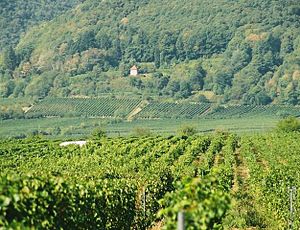
Pfalz
Vinmarker ved Hambach.
Pfalz er en region i det sydvestlige Tyskland og er den sydlige del af delstaten Rheinland-Pfalz.